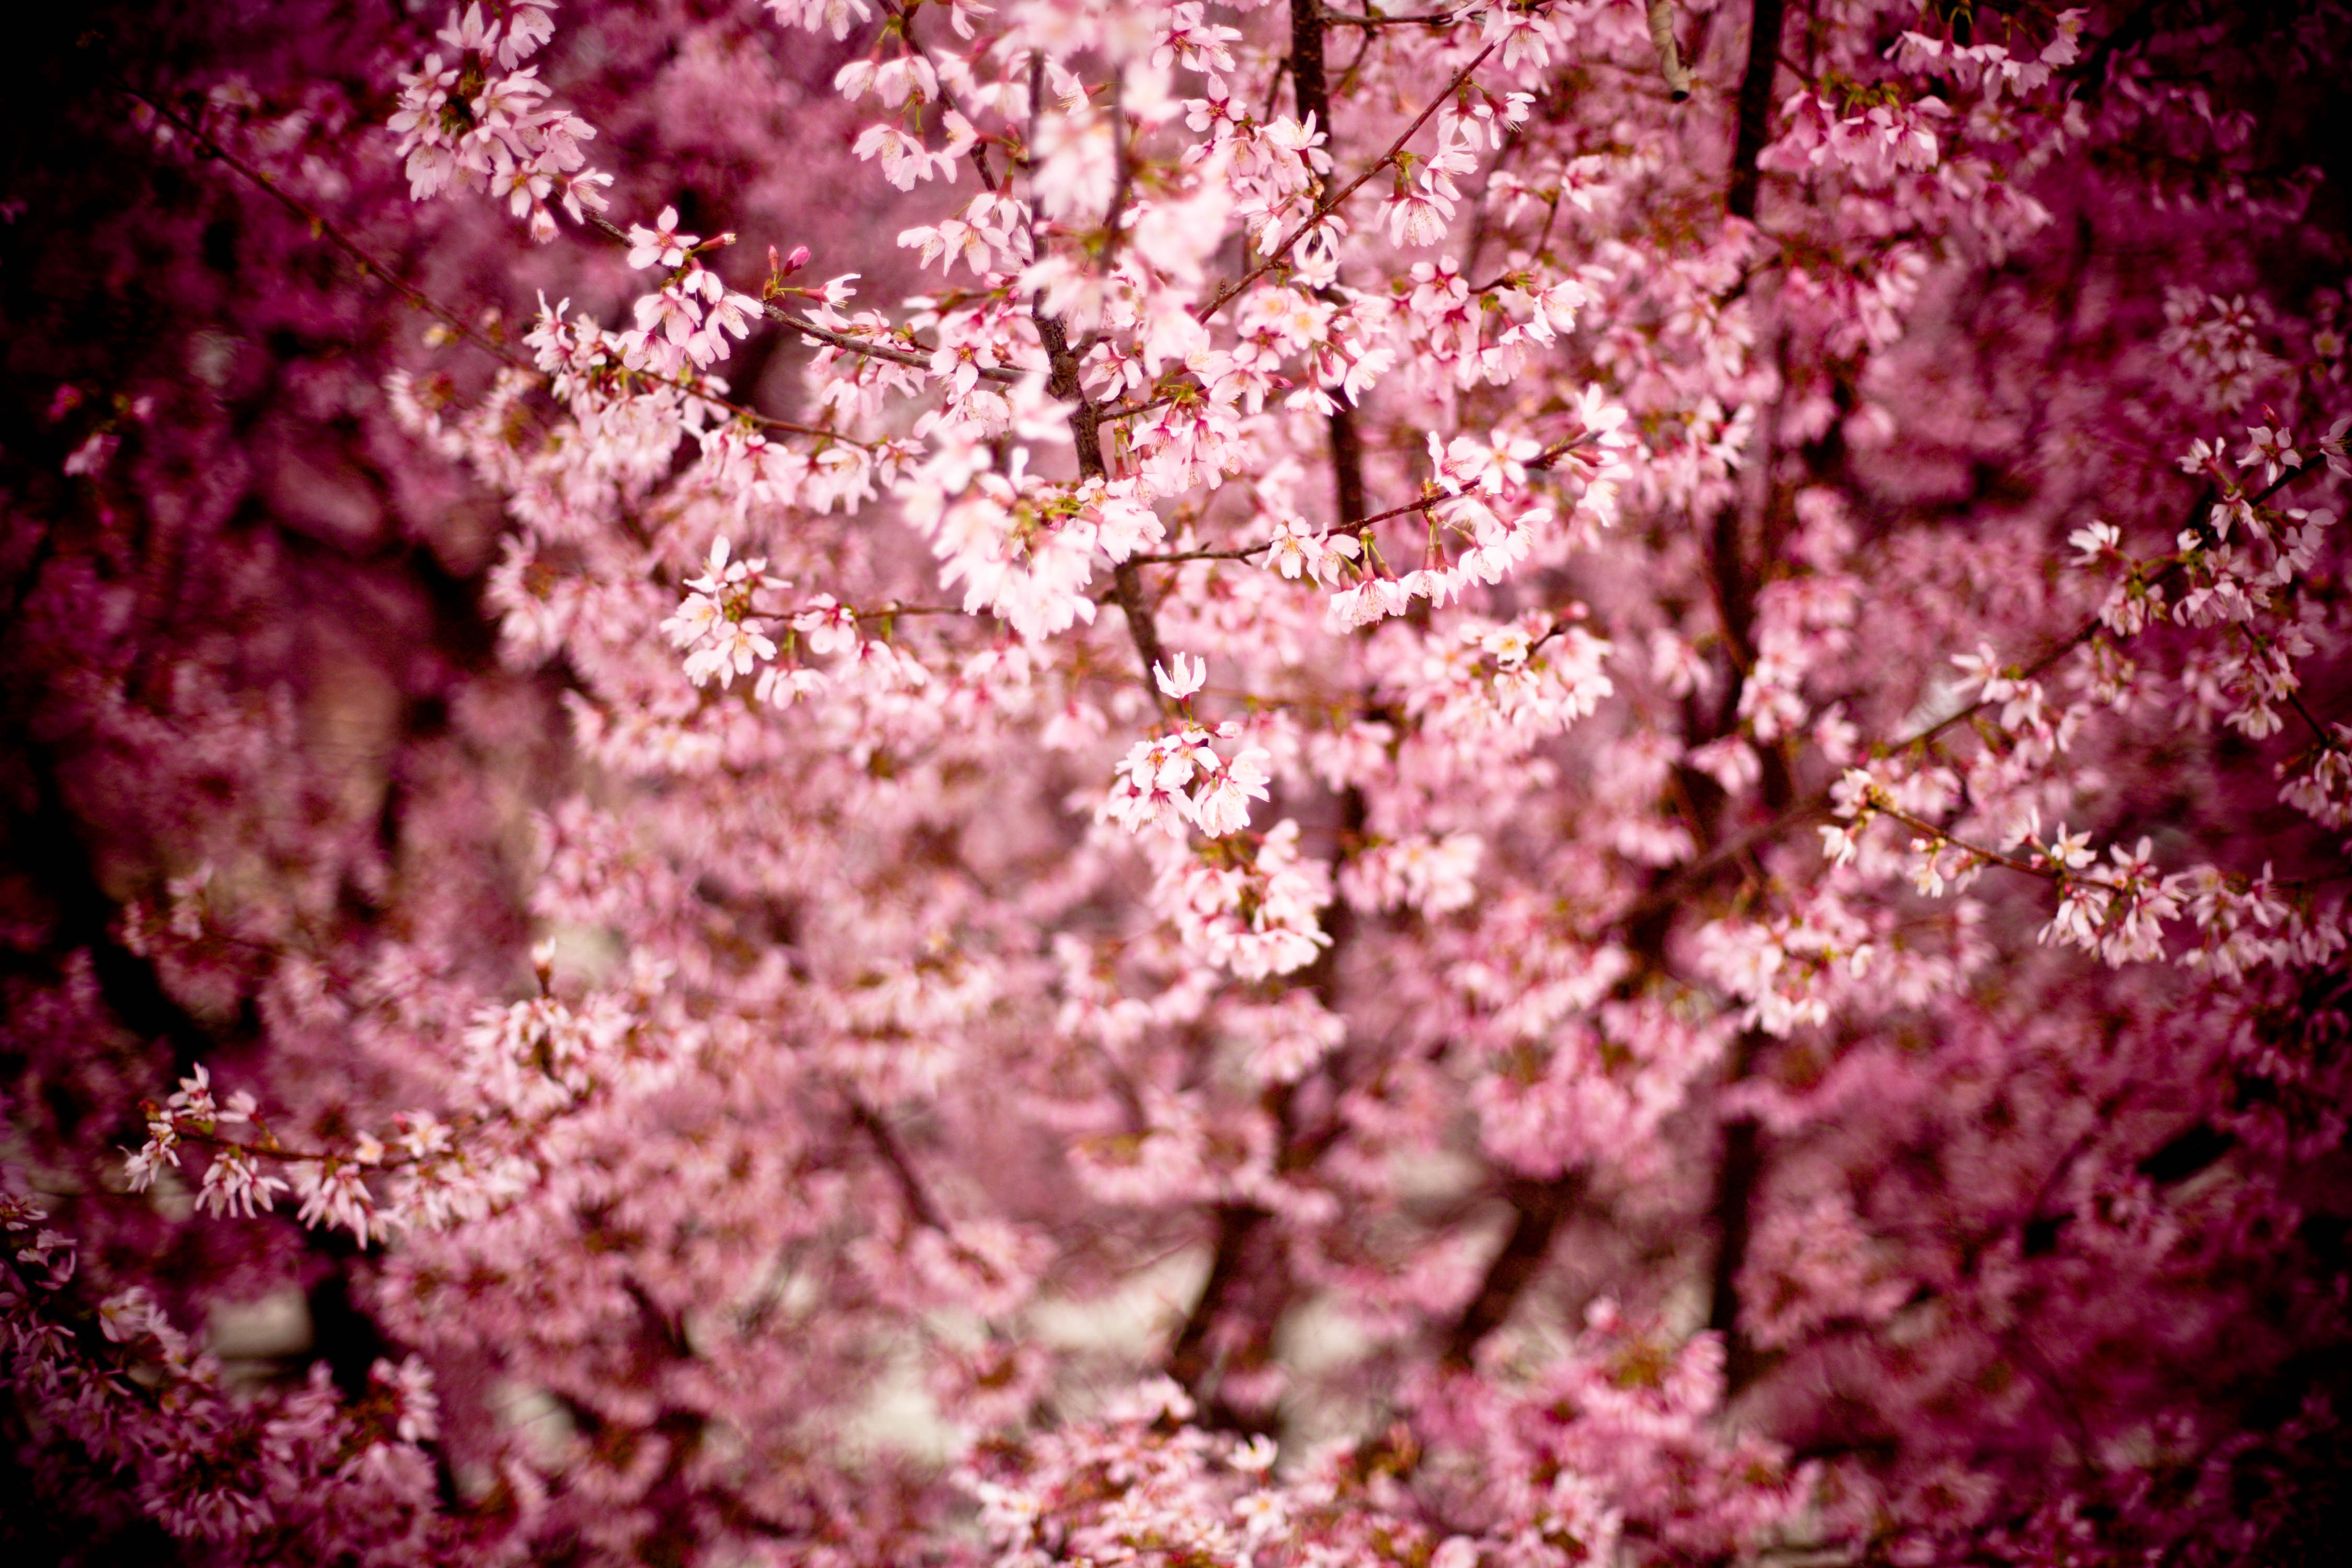
tree, nature, branch, blossom, plant, flower, petal, food, spring, produce, pink, flora, cherry blossom, twigs, branches, macro photography, flowering tree, japanese cherry, prunus serrulata, oriental cherry, east asian cherry, hill cherry